History of the Afghan Armed Forces (2002–2021)

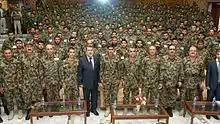
Minister of Defense 15 September 2012 – 24 May 2015 Bismillah Khan Mohammadi stands with the Afghan National Army senior noncommissioned officer corps at the 9th annual Sergeant Major of the Army seminar held at the Kabul Military Training Center

The United States provided billions of dollars in military aid. One package included 2,500 Humvees, tens of thousands of M16 assault rifles and body armoured-jackets. It also included the building of a national military command center as well as training compounds in several provinces of the country. The Canadian Forces supplied some surplus Canadian-made Colt Canada C7 rifles but the Afghans returned the C7 in favor of the American-made M16 rifle, because the parts of the two rifles, despite being similar, were not fully interchangeable.